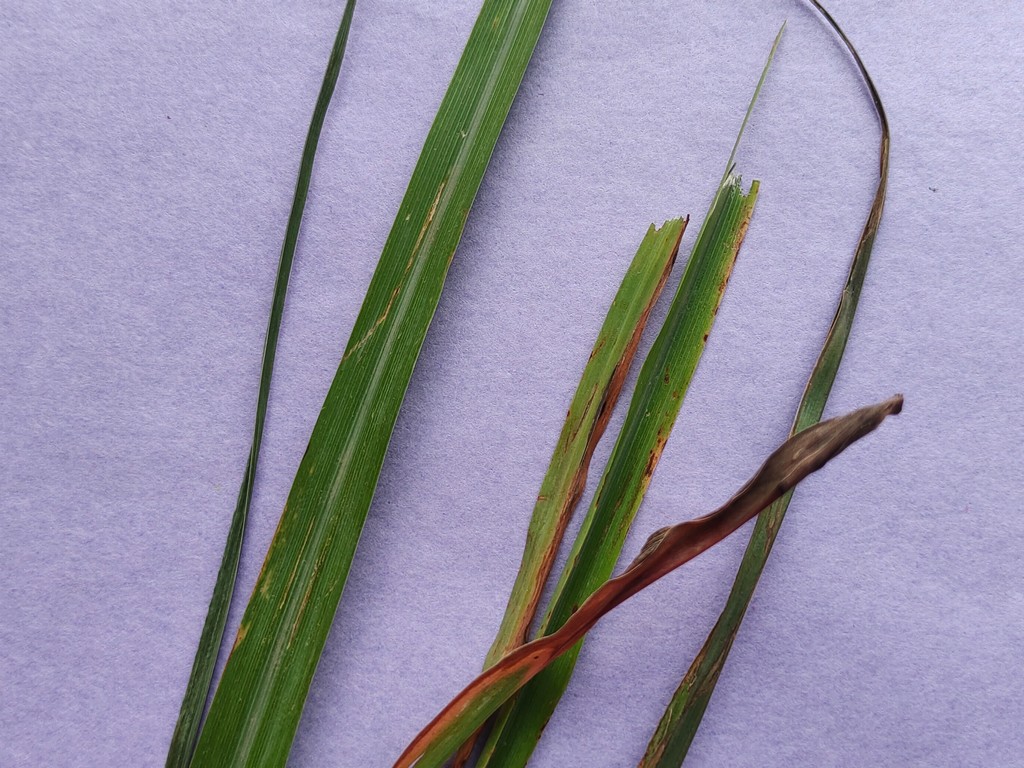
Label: Unhealthy